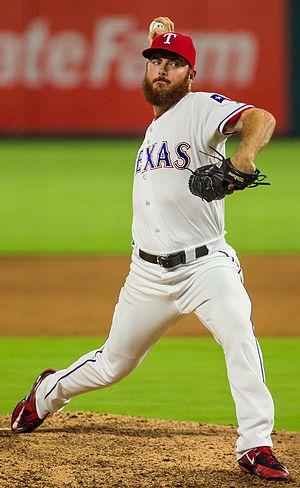
Samuel Dyson est un lanceur de relève droitier des Giants de San Francisco de la Ligue majeure de baseball.